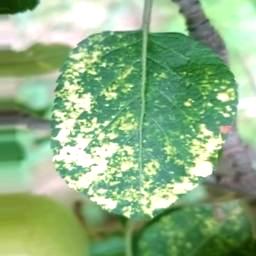
Label: Apple_Mosaic